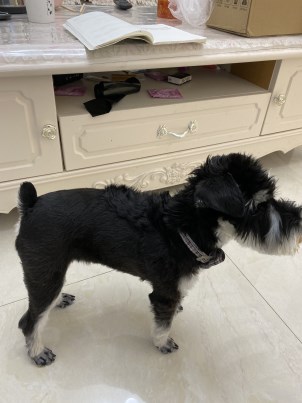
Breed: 2342-n000102-miniature_schnauzer